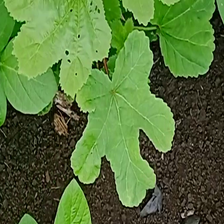
Weed species: Little_Mallow(Malva parviflora)